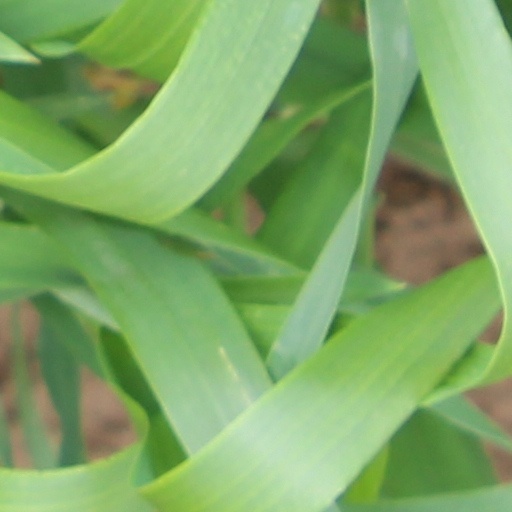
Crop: wheat